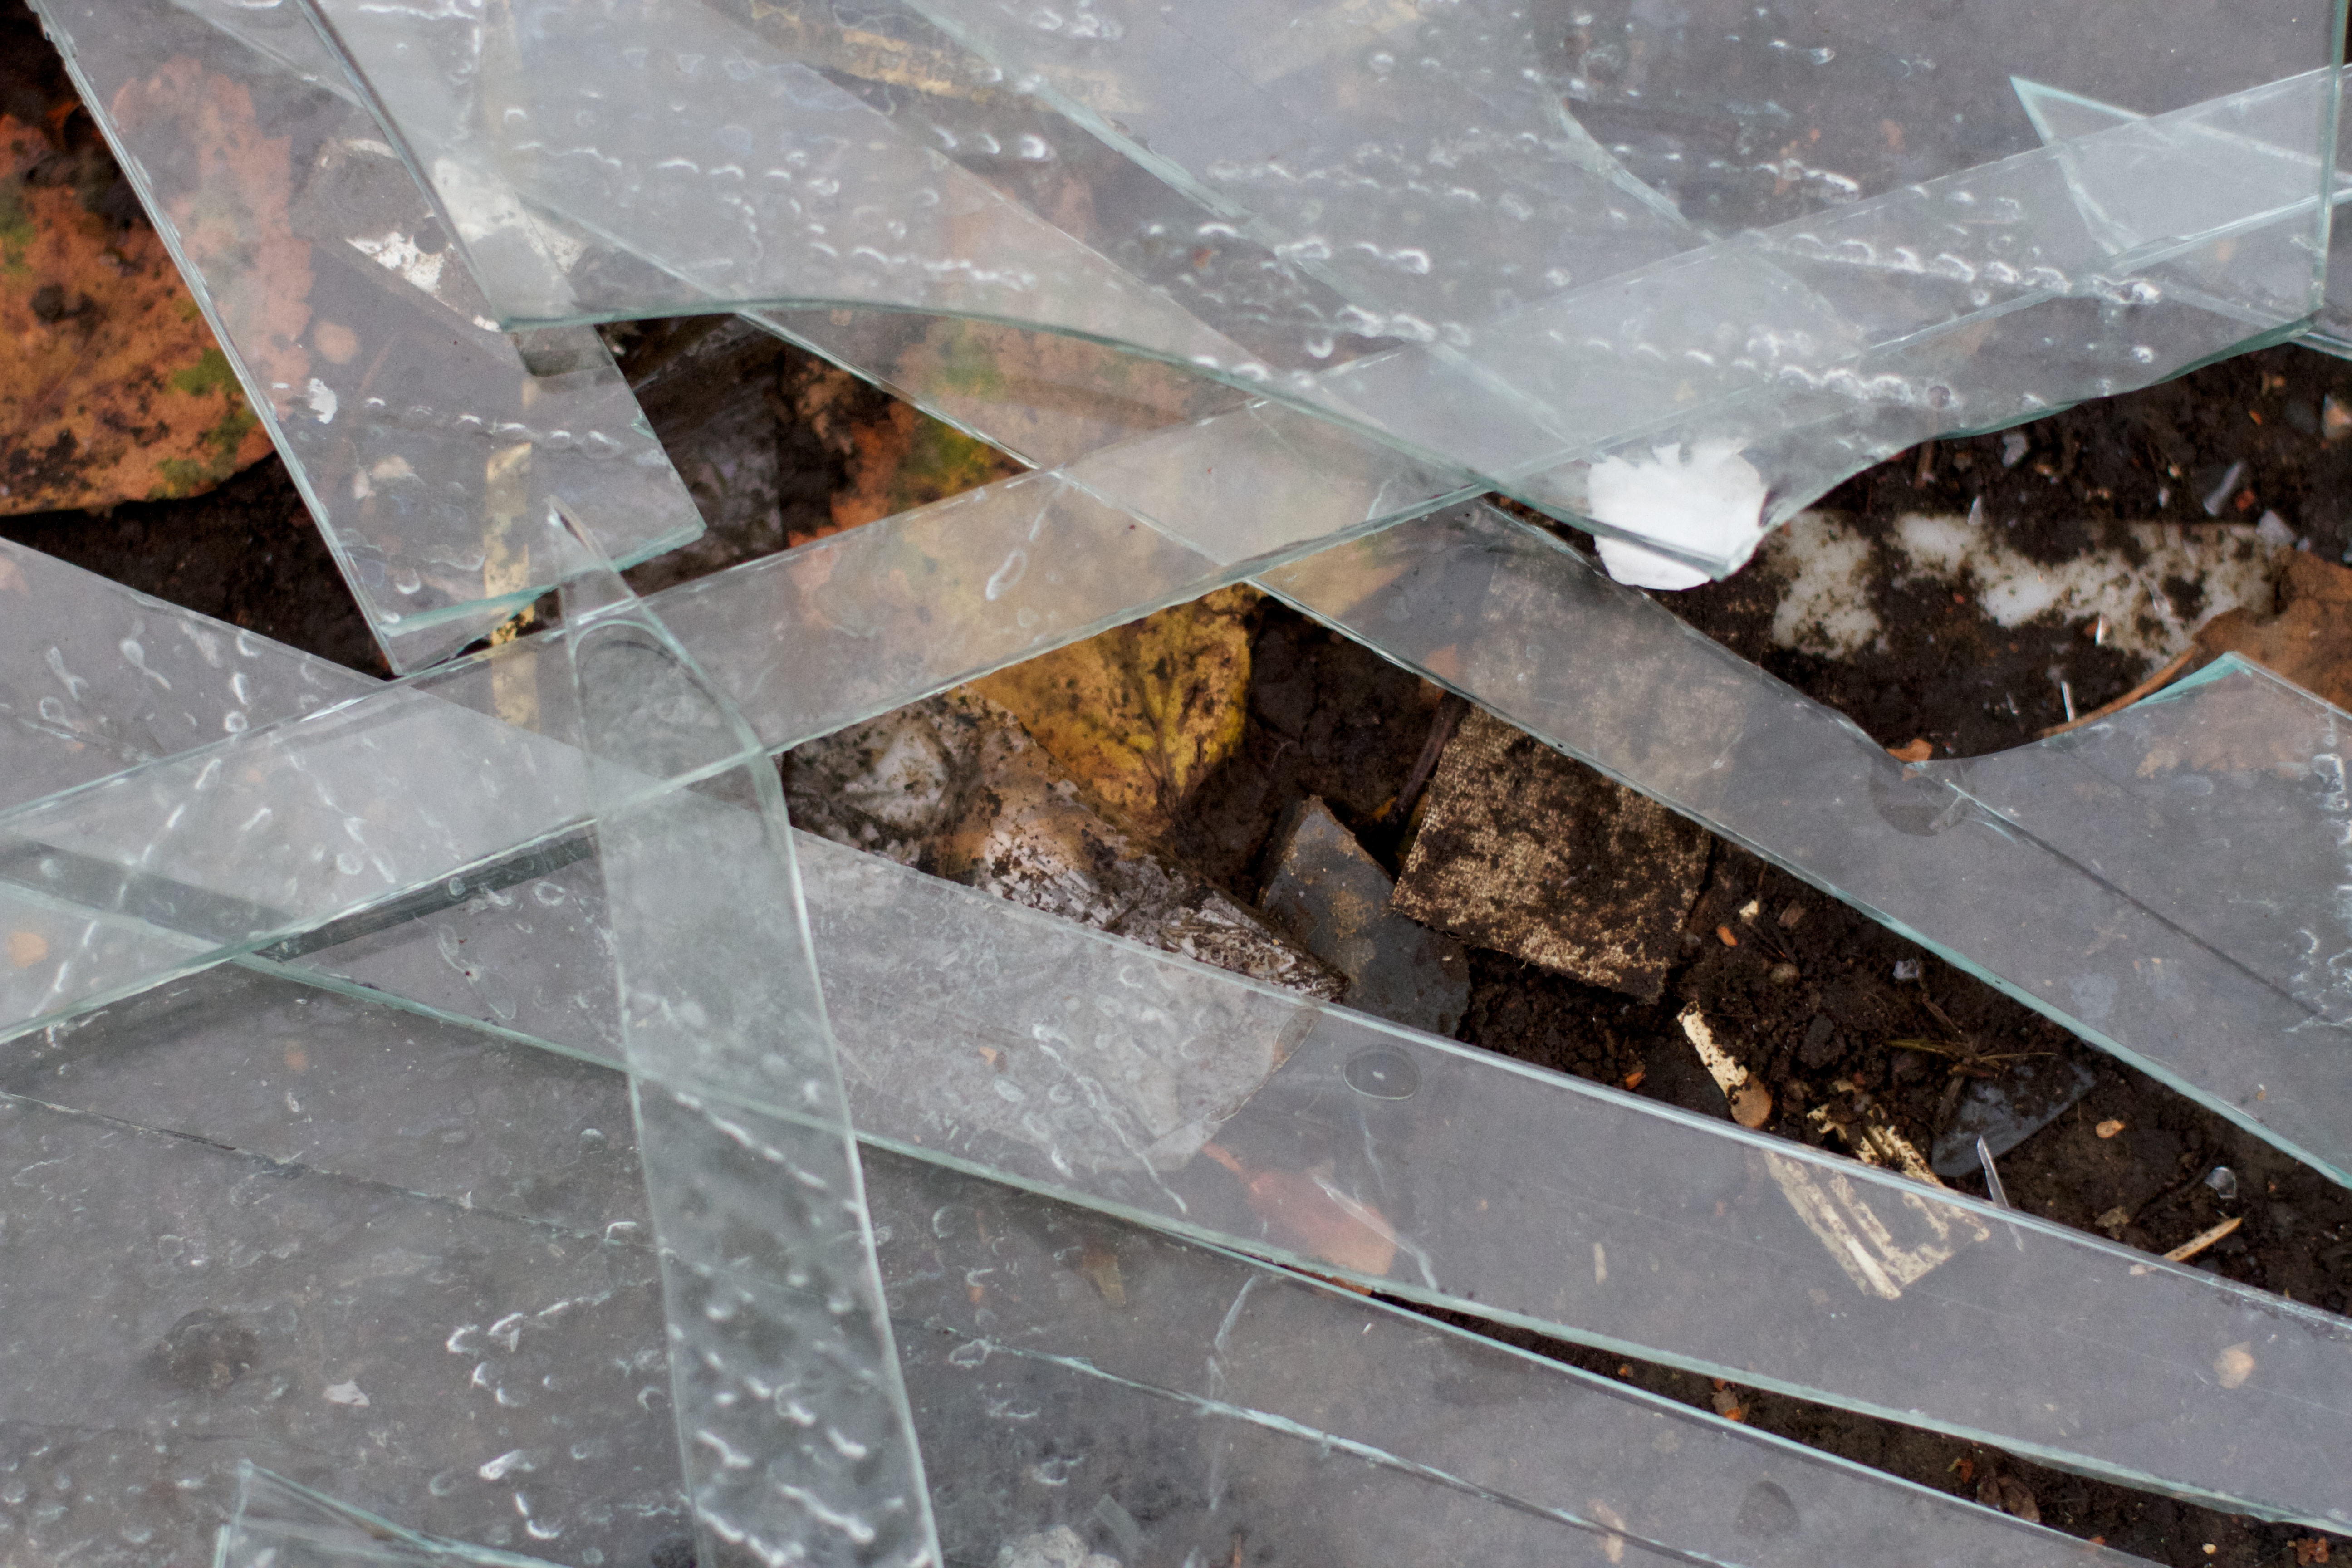
rock, floor, soil, tile, material, photowalk, flooring